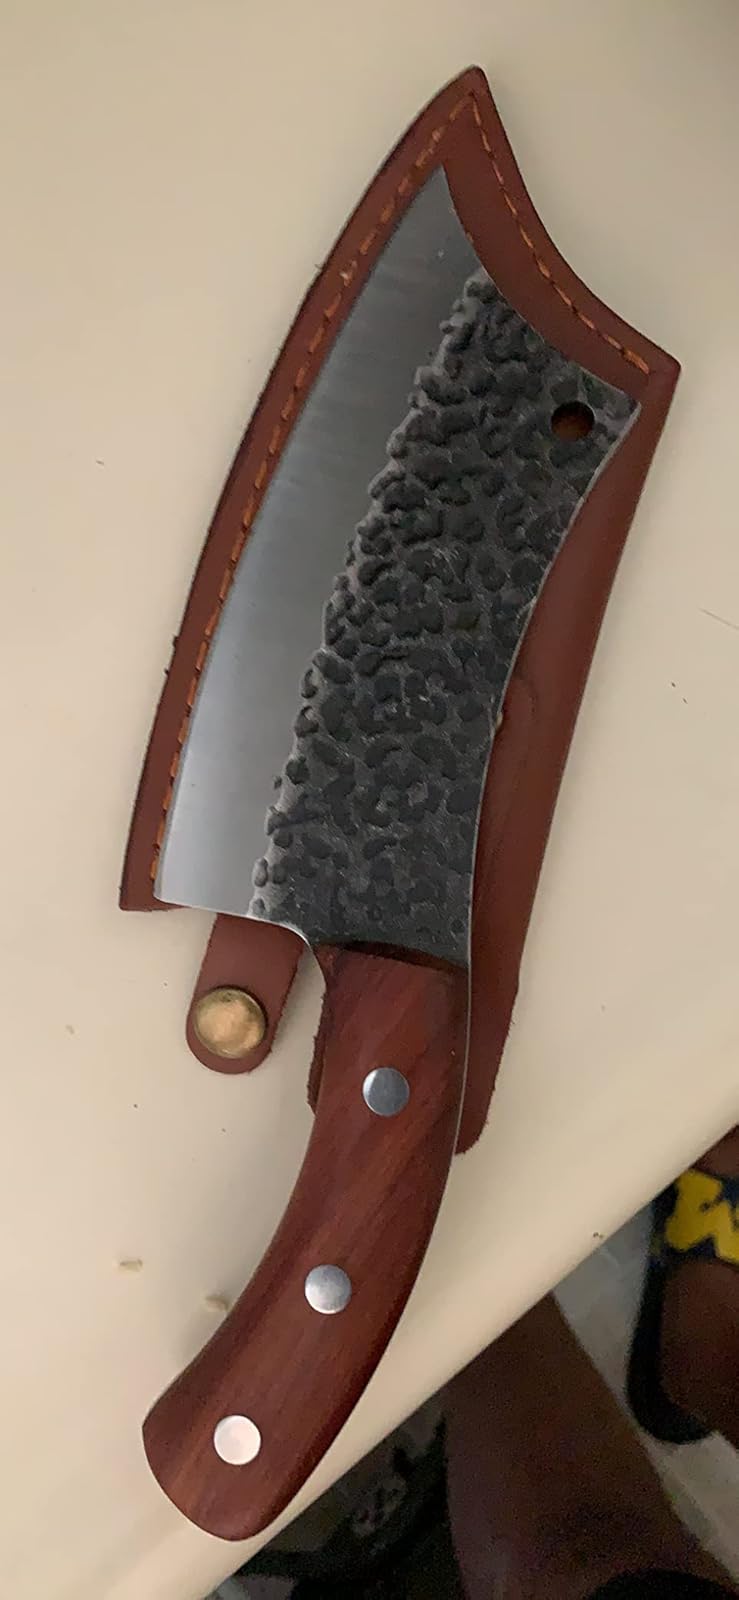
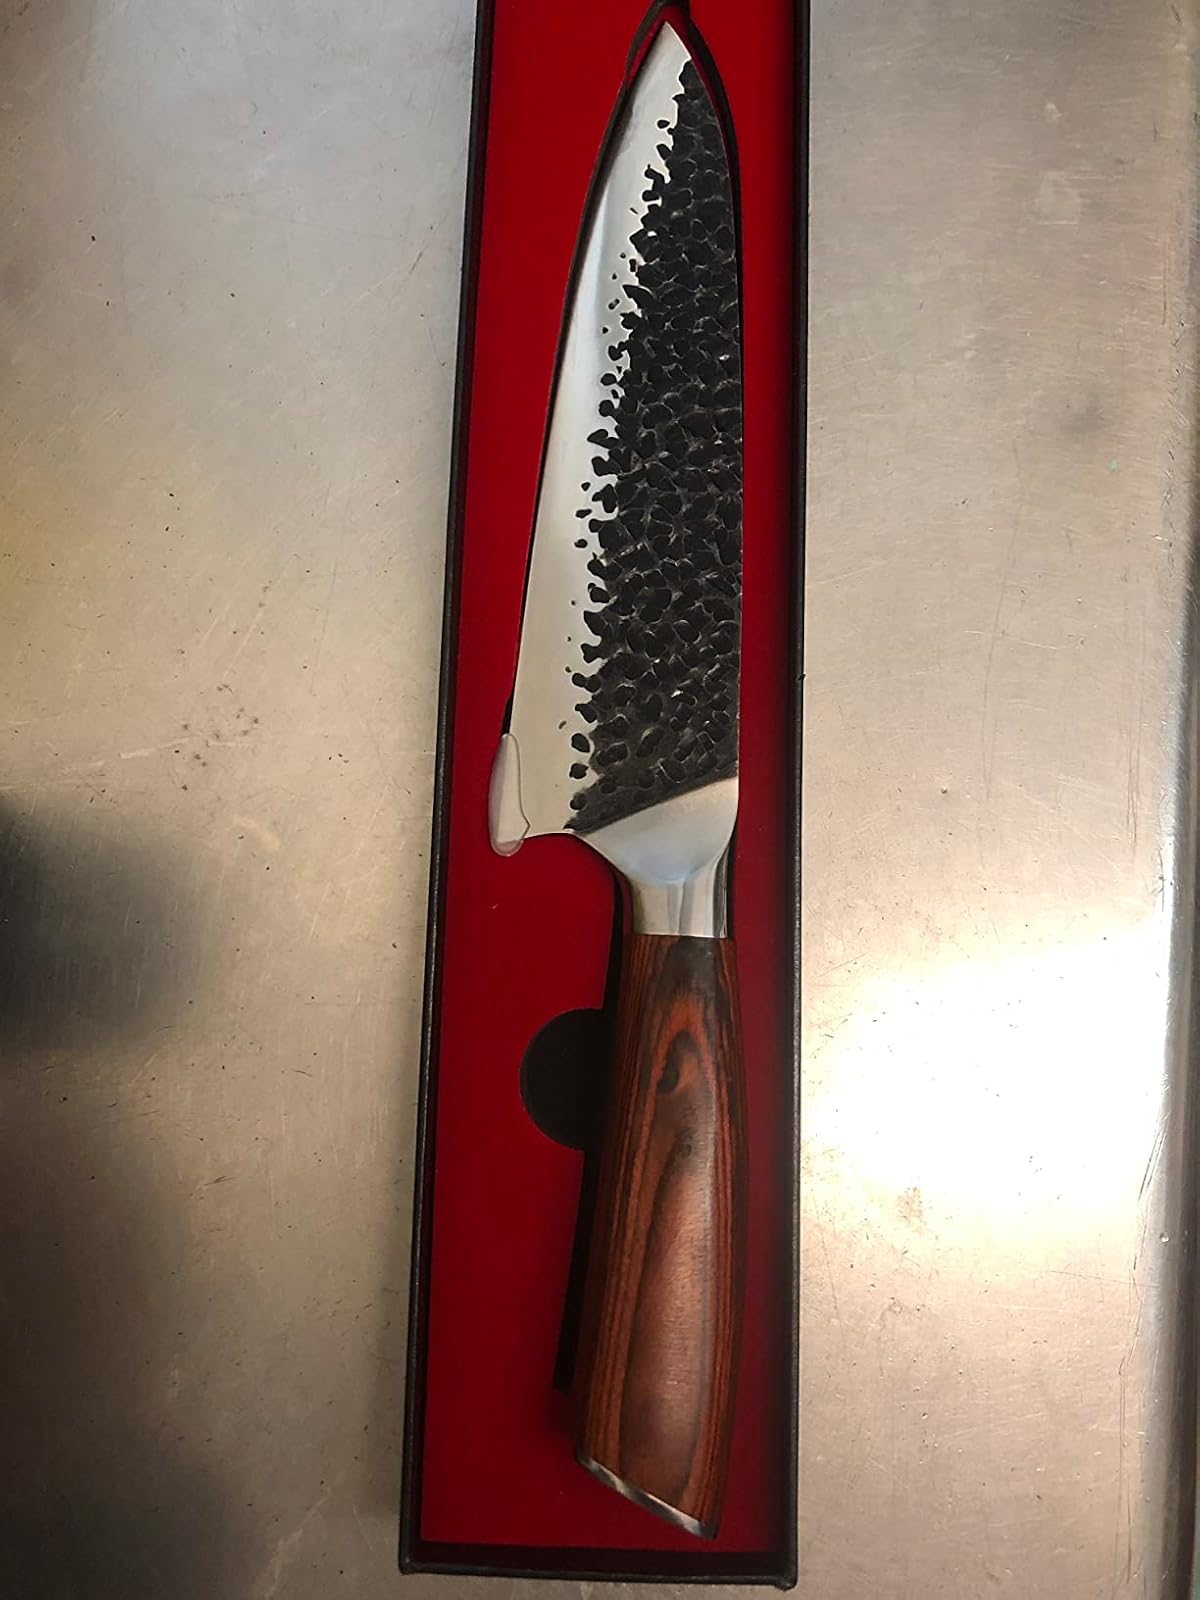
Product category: items_knife
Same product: no